Socialist Party of Chile

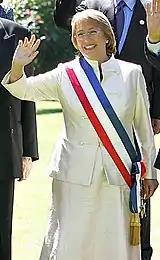
Michelle Bachelet with the presidential sash

Lagos was elected president in 1999, defeating the rightwing candidate Joaquín Lavín with 51.3% of the vote, thus becoming the first president in thirty years to have Socialist support – even though Lagos himself was a PD member. Socialist ministers in his first cabinet were José Miguel Insulza (Interior), Ricardo Solari (Labor), Carlos Cruz (Public Works), and Michelle Bachelet (Health).